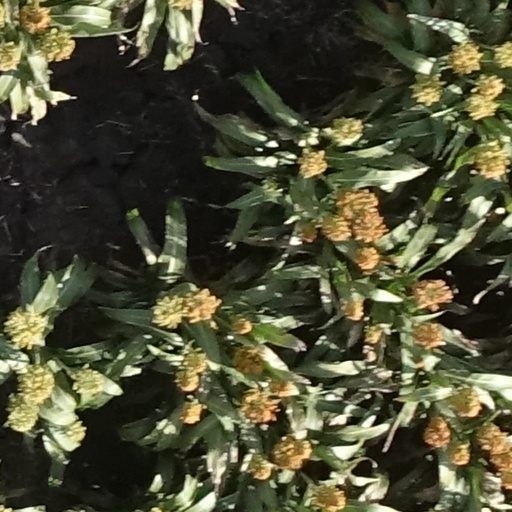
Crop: sorghum